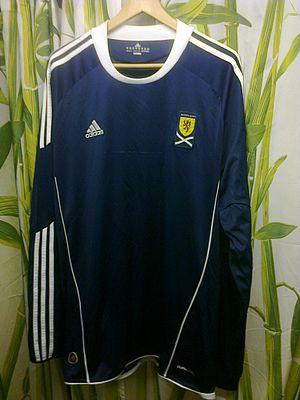
Maillot de l'équipe nationale d'Ecosse (2010
L'équipe d'Écosse de football est l’équipe constituée par une sélection des meilleurs joueurs écossais représentant l'Écosse dans les compétitions internationales majeures de football, la Coupe du monde et le Championnat d'Europe. Ses joueurs sont sélectionnés selon les Conditions d'admissibilité en sélection d'un joueur britannique.